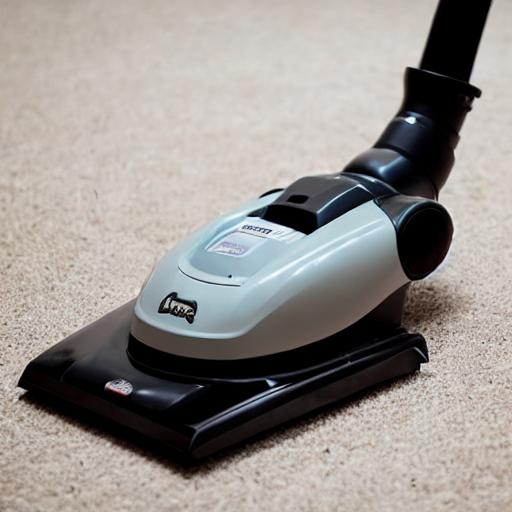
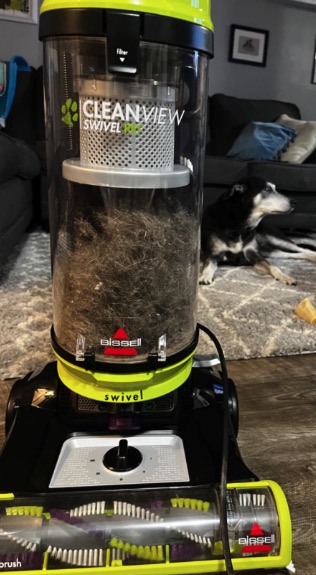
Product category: items_vacuum
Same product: no